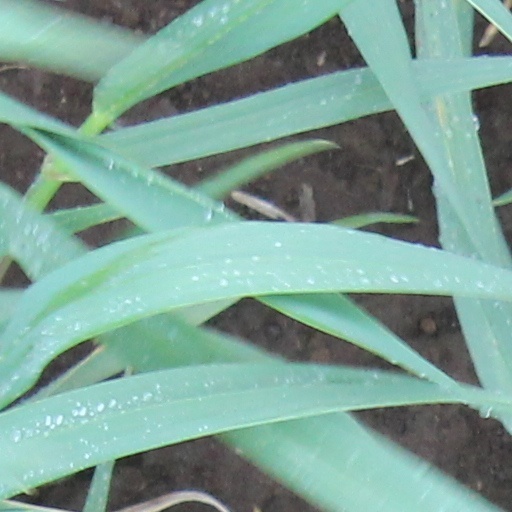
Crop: wheat